Robert E. Galer

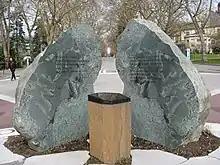
Medal of Honor memorial at the University of Washington

First Lieutenant Galer returned to the continental United States in June 1940 and in July reported to the 2nd Marine Aircraft Wing in San Diego, California, and was assigned to Marine Fighting Squadron 2 (VMF-2). On 29 August 1940, Galer ditched a Grumman F3F-2, BuNo "0976", c/n 374, off the coast of San Diego while attempting a landing on the . The fighter was rediscovered by a navy submarine in June 1988 and recovered on 5 April 1991. It was restored at the San Diego Aerospace Museum. In January 1941, he was ordered to Hawaii and promoted to captain in March 1941. Galer was serving at the Marine Corps Air Station Ewa, Oahu, with Marine Fighting Squadron 211 (VMF-211) when the Japanese attacked Pearl Harbor on 7 December 1941.